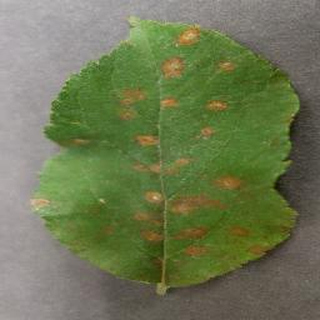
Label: apple_cedar_apple_rust